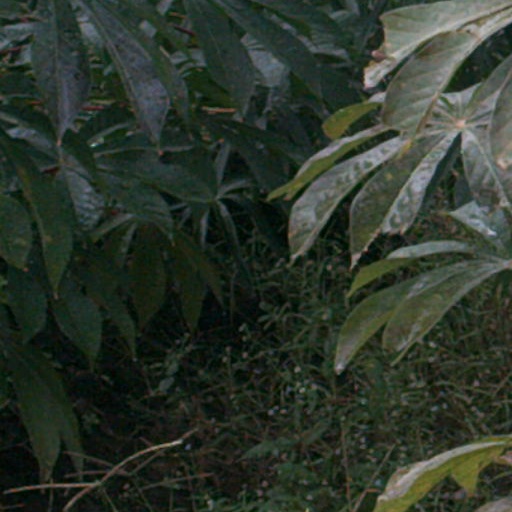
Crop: cassava